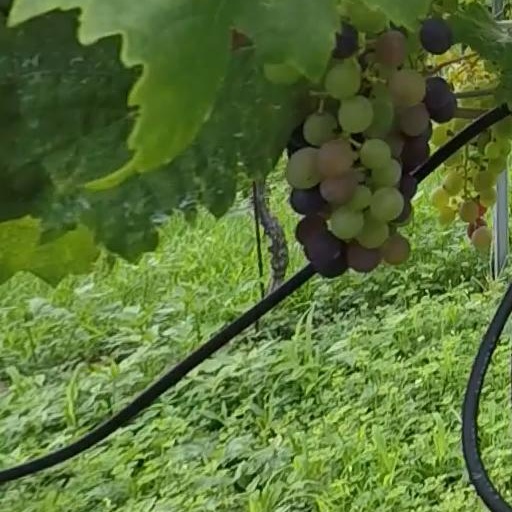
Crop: grape